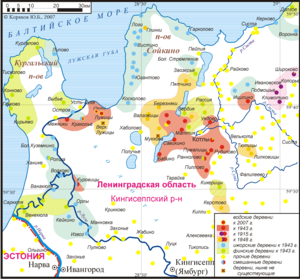
Votere
Votere er en østersøfinsk folkegruppe bosat altovervejende i Ingermanland i det nuværende Rusland sydvest for Sankt Petersburg. Folkegruppen er næsten forsvundet, delvist som følge af sovjetiske forfølgelser. Voternes sprog kaldes votisk. Den overvejende religion er ortodokse kristne. Voternes nærmeste stammefrænder anses at være ingerne.